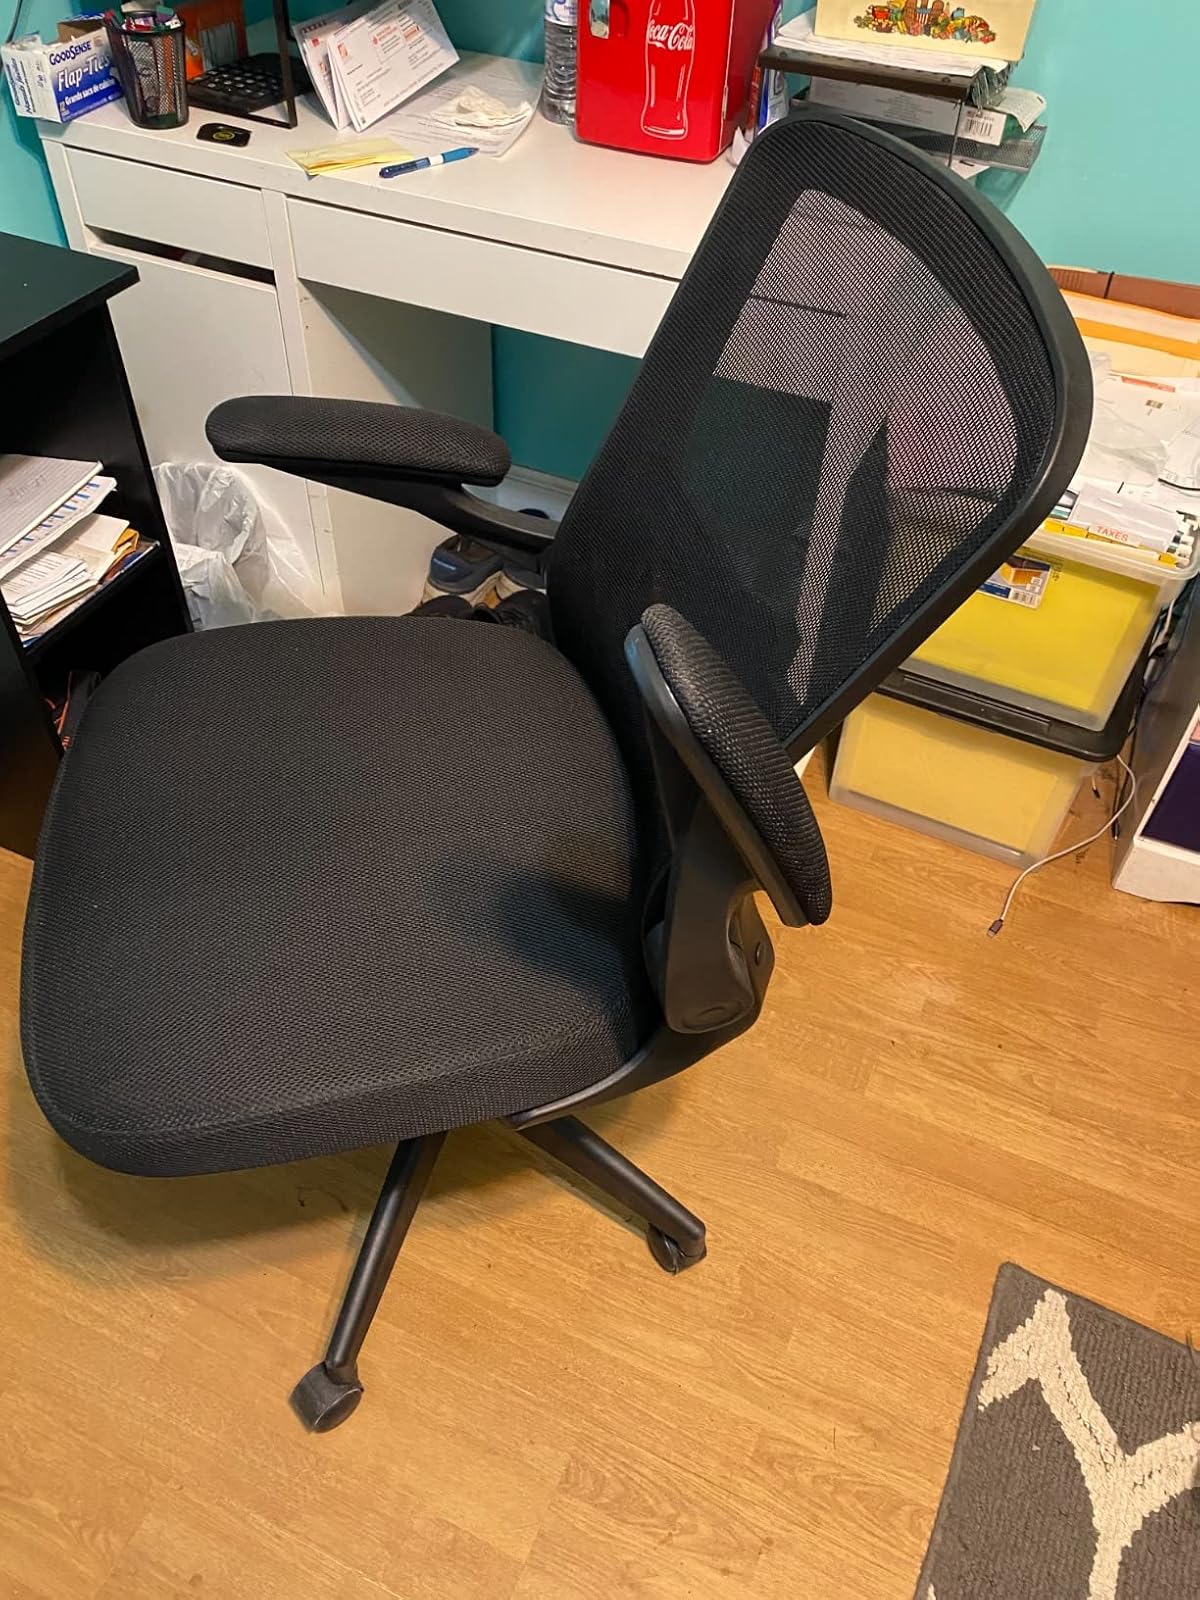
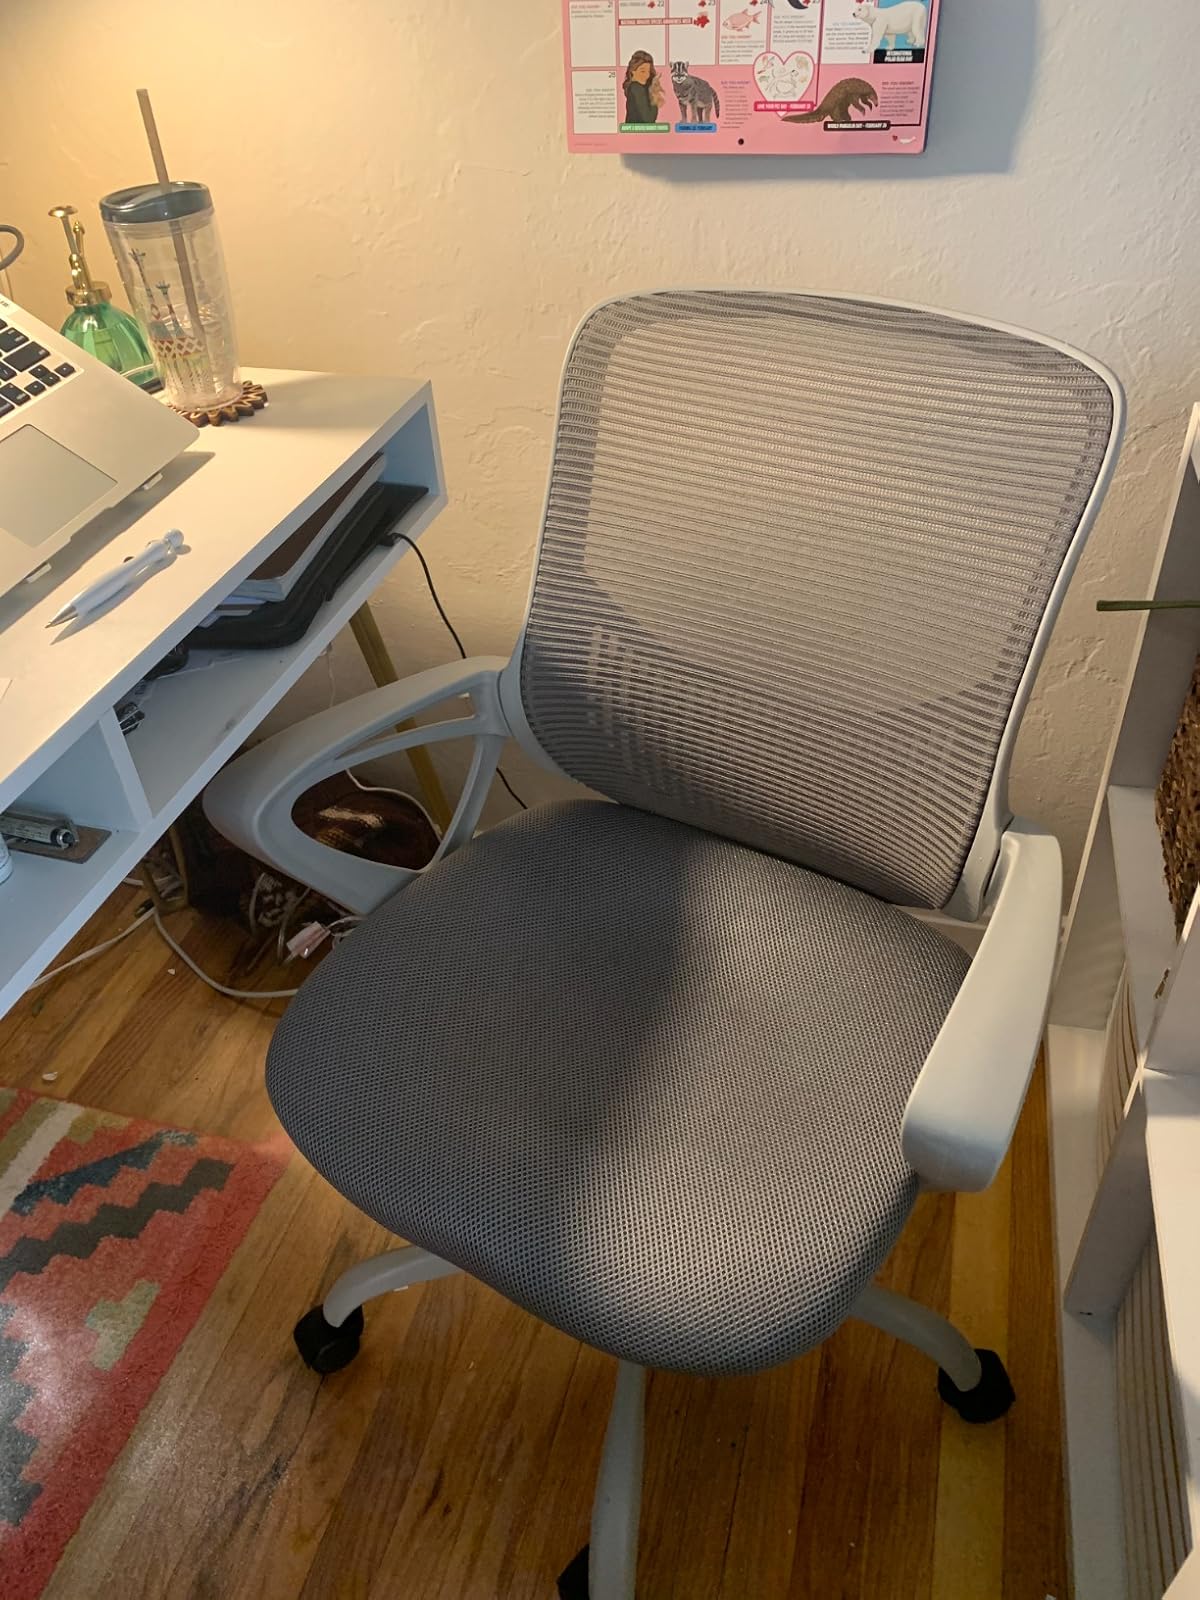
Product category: items_chair
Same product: no